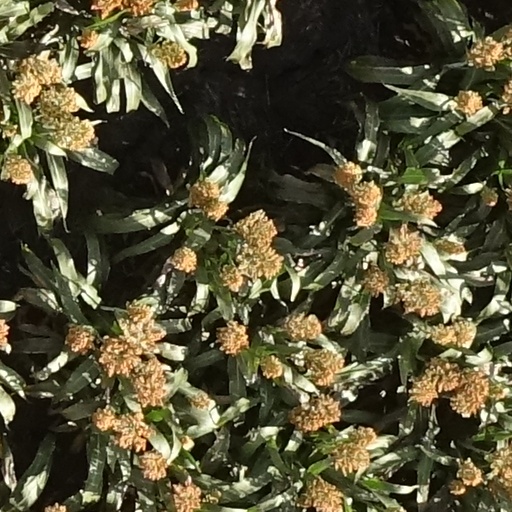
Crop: sorghum